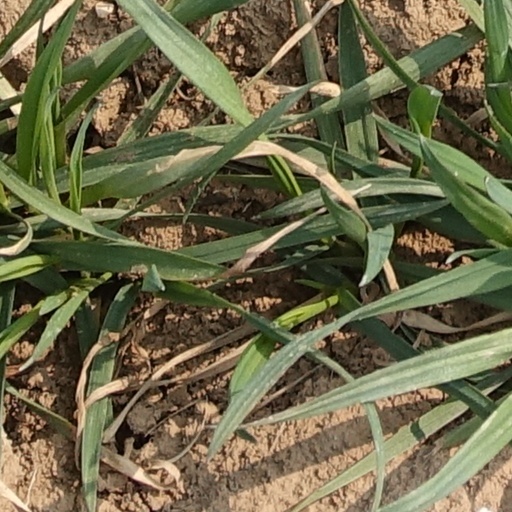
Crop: wheat